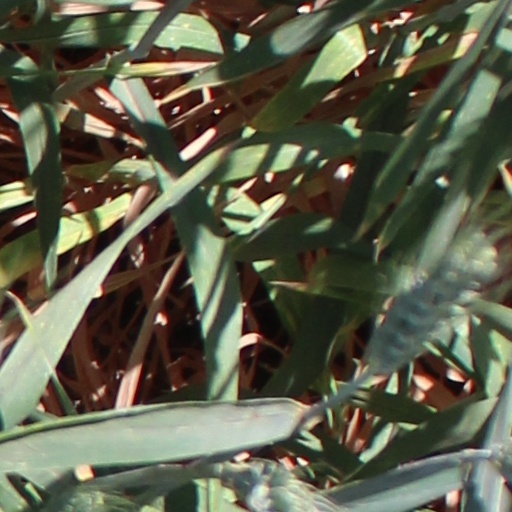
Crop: wheat